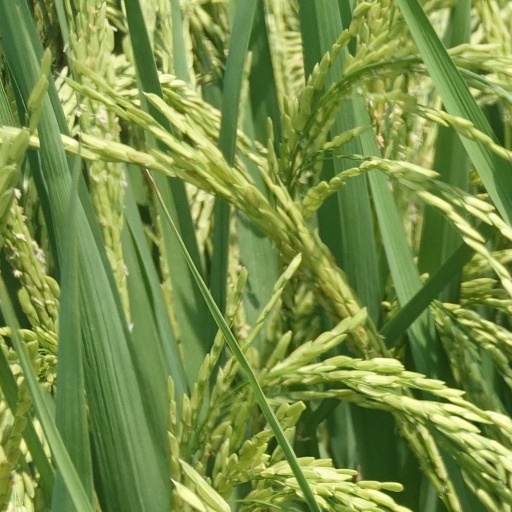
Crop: rice